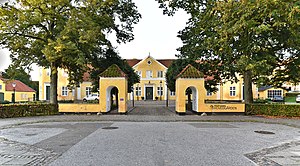
Silkeborg Hovedgård
Silkeborg Hovedgård
Silkeborg Hovedgård fra ca. 1767, som nu huser Museum Silkeborg. (FBB 207517) This is a photo of a listed building in Denmark, number 740-9096-1 in the Heritage Agency of Denmark database for Listed Buildings.
Silkeborg Hovedgård er opført i årene mellem 1767 og 1770, efter at ritmester Hans Nicolai Hoff i 1767 havde erhvervet Silkeborg Slot, der på dette tidspunkt ikke havde ordentlige bygninger.